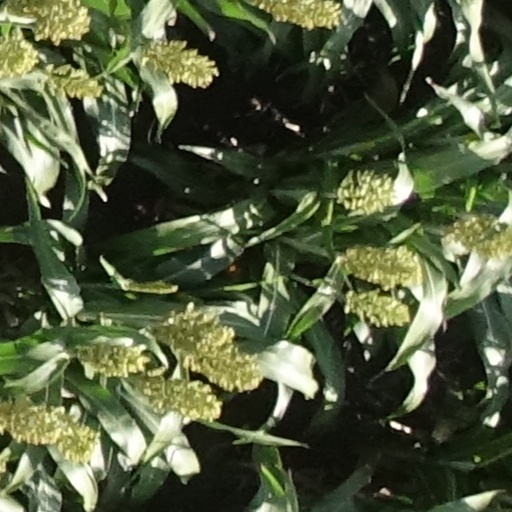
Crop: sorghum